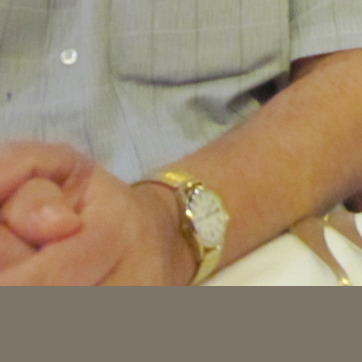
Material: metal